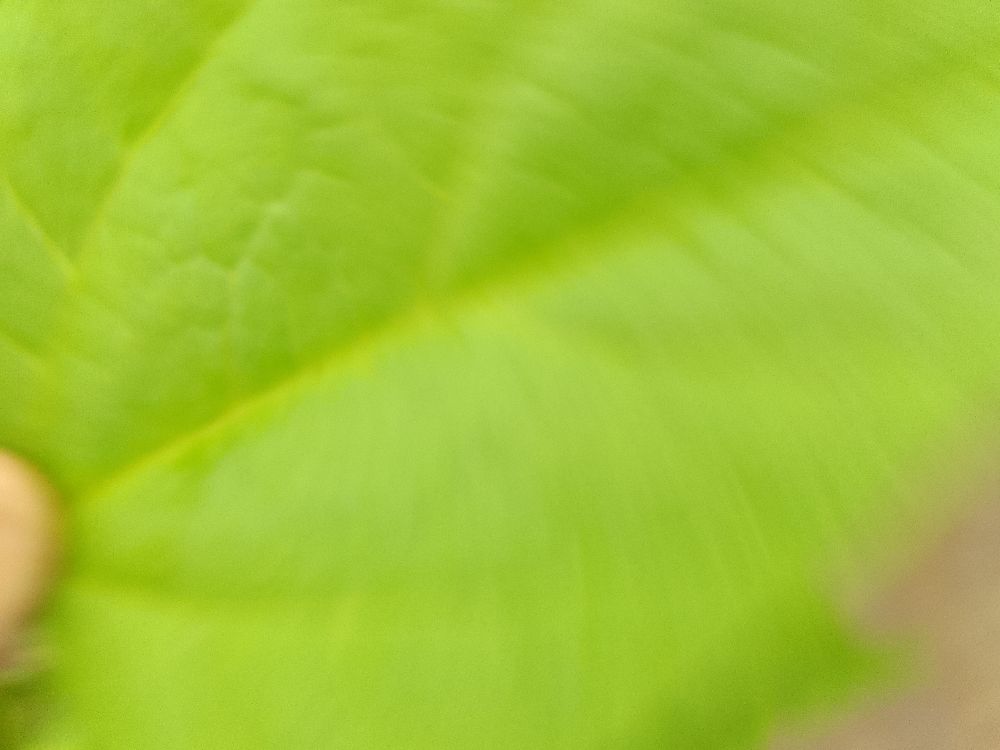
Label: healthy